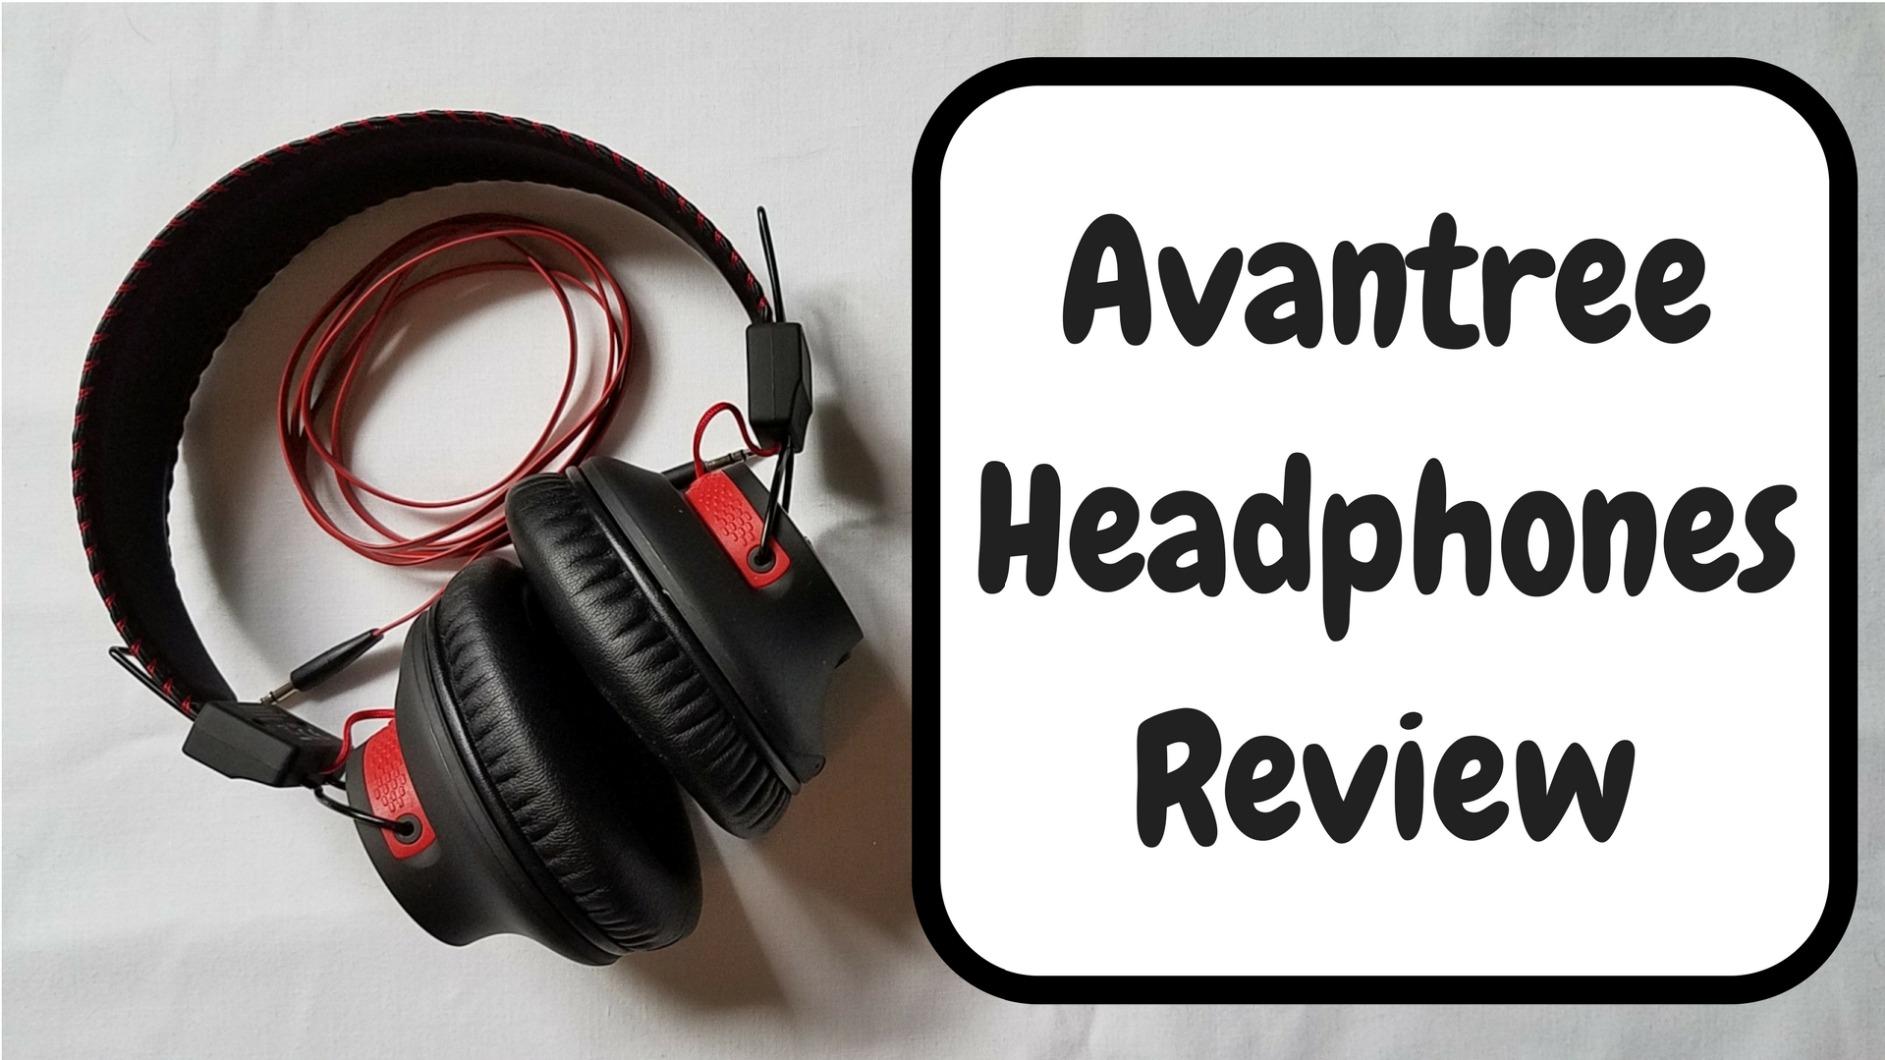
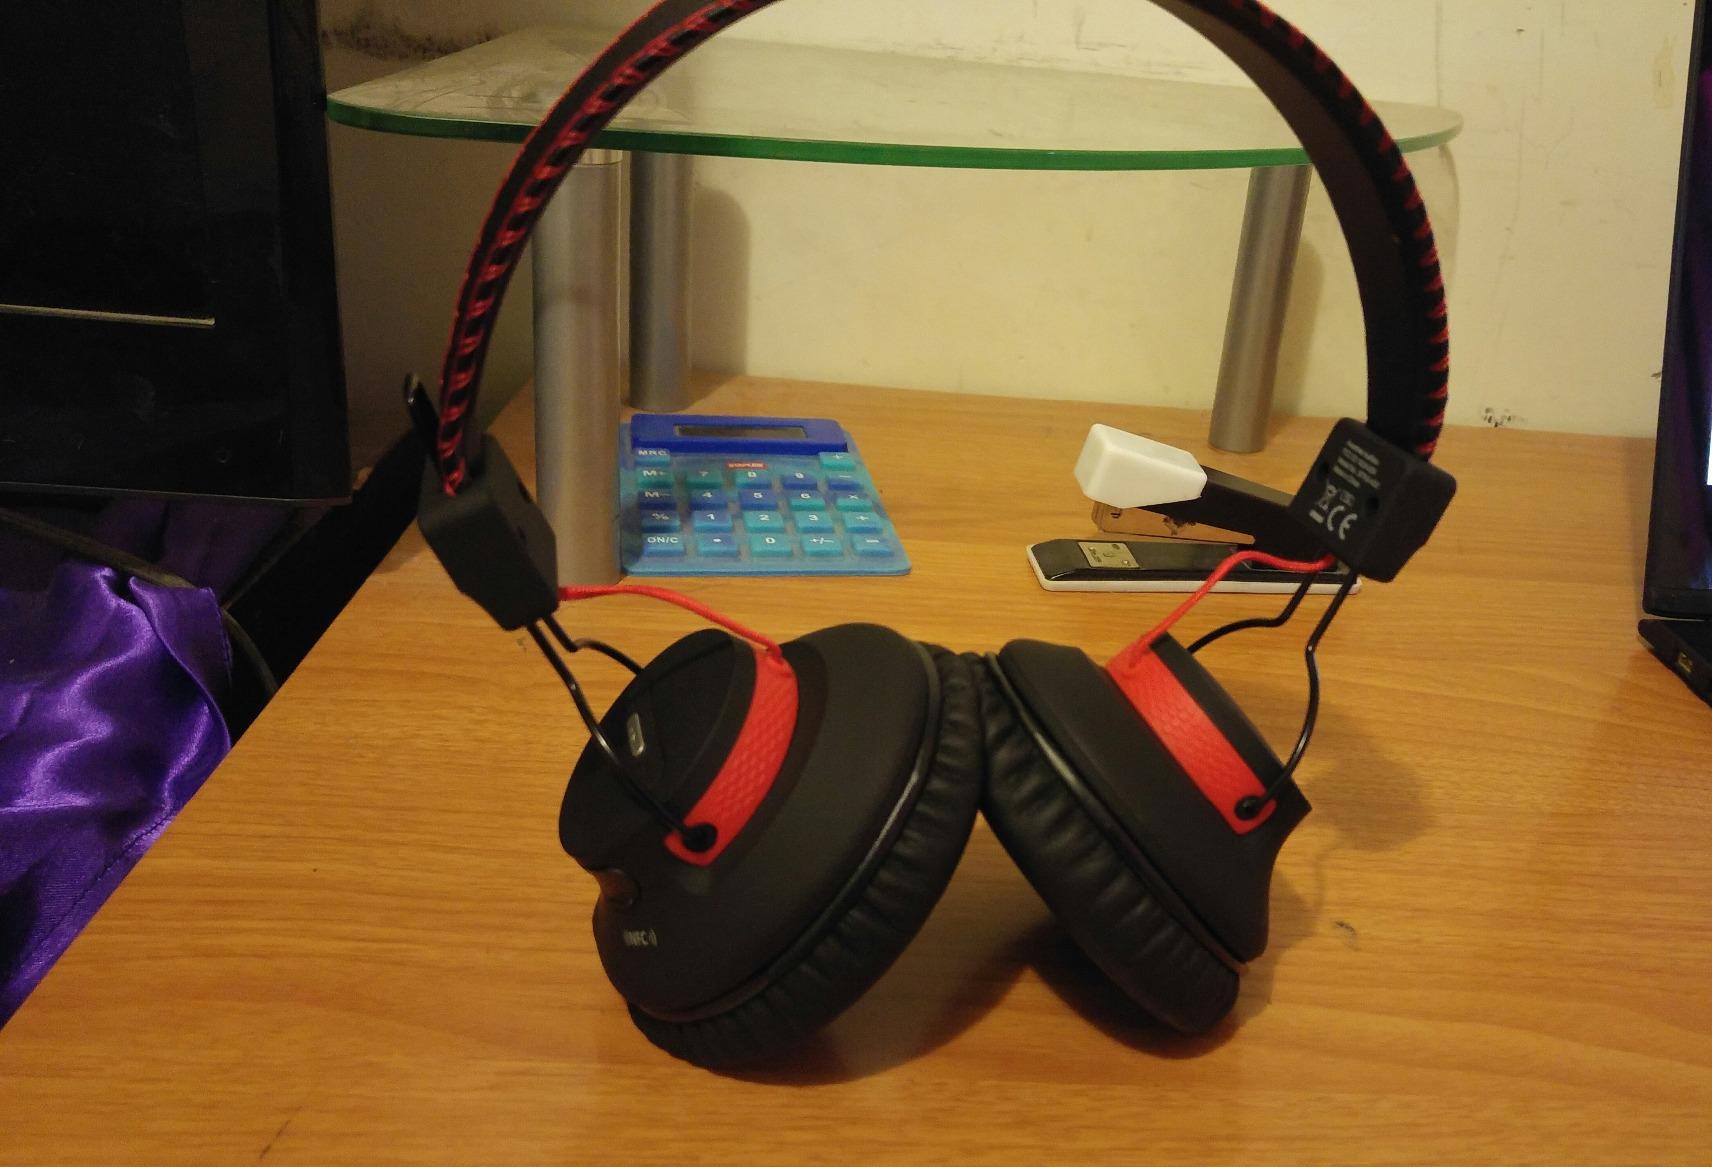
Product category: headphones
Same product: yes